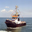
Label: ship